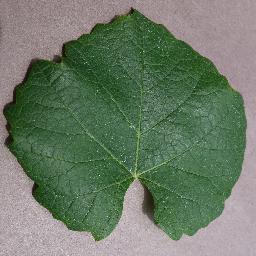
Label: Grape___healthy